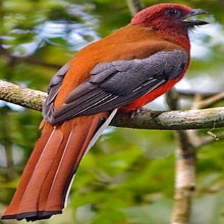
Species: RED NAPED TROGON
Scientific name: HARPACTES KASUMBA